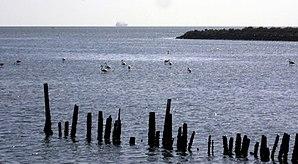
Flamants roses à la Saline de Thyna- Sfax, Tunisie
Les sites Ramsar en Tunisie sont au nombre de 41 en 2017. La Tunisie adhère à la Convention de Ramsar depuis 1980 et compte de nombreuses zones humides d'importance internationale comme le Chott el-Jérid et le lac Ichkeul.
L'expression zone importante pour la conservation des oiseaux renvoie à un inventaire scientifique dressé en application d'un programme international de Birdlife International visant à recenser les zones les plus favorables pour la conservation des oiseaux sauvages.